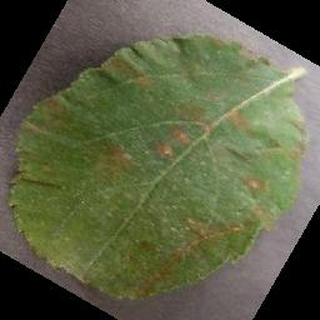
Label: apple_cedar_apple_rust